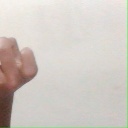
अक्षर: ज